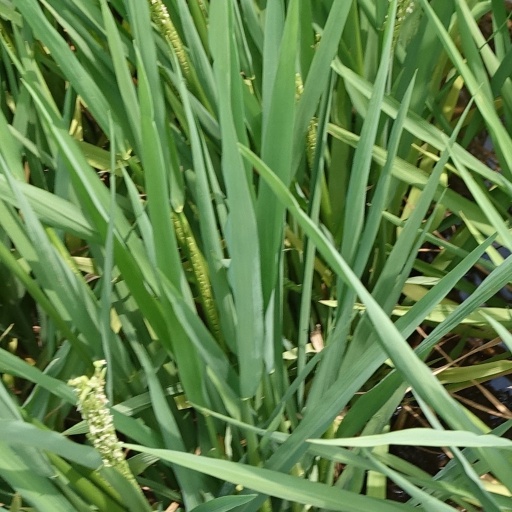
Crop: rice